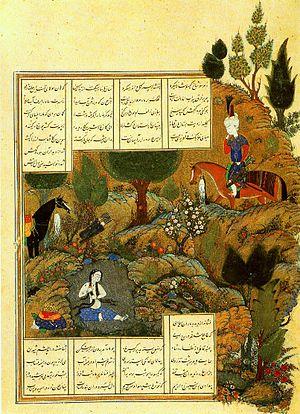
Sheikhi est un maître de la miniature persane qui fut actif dans le dernier quart du XVᵉ siècle.